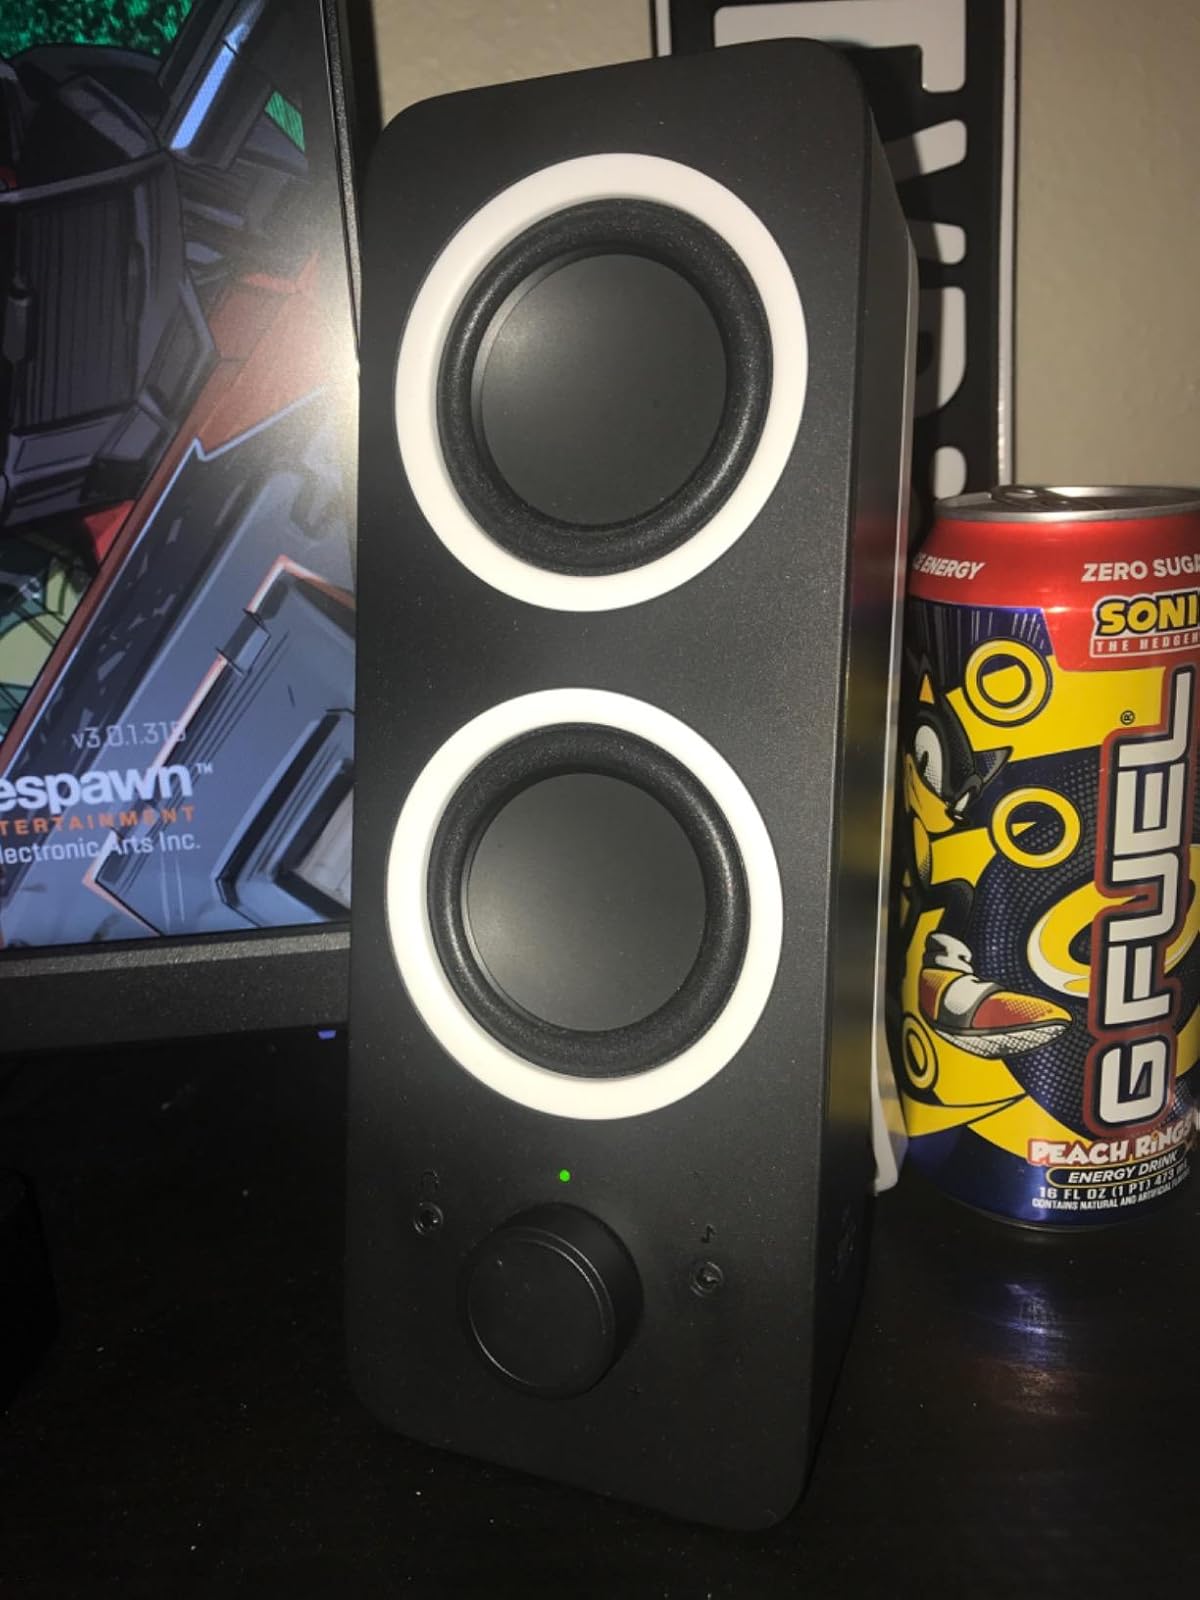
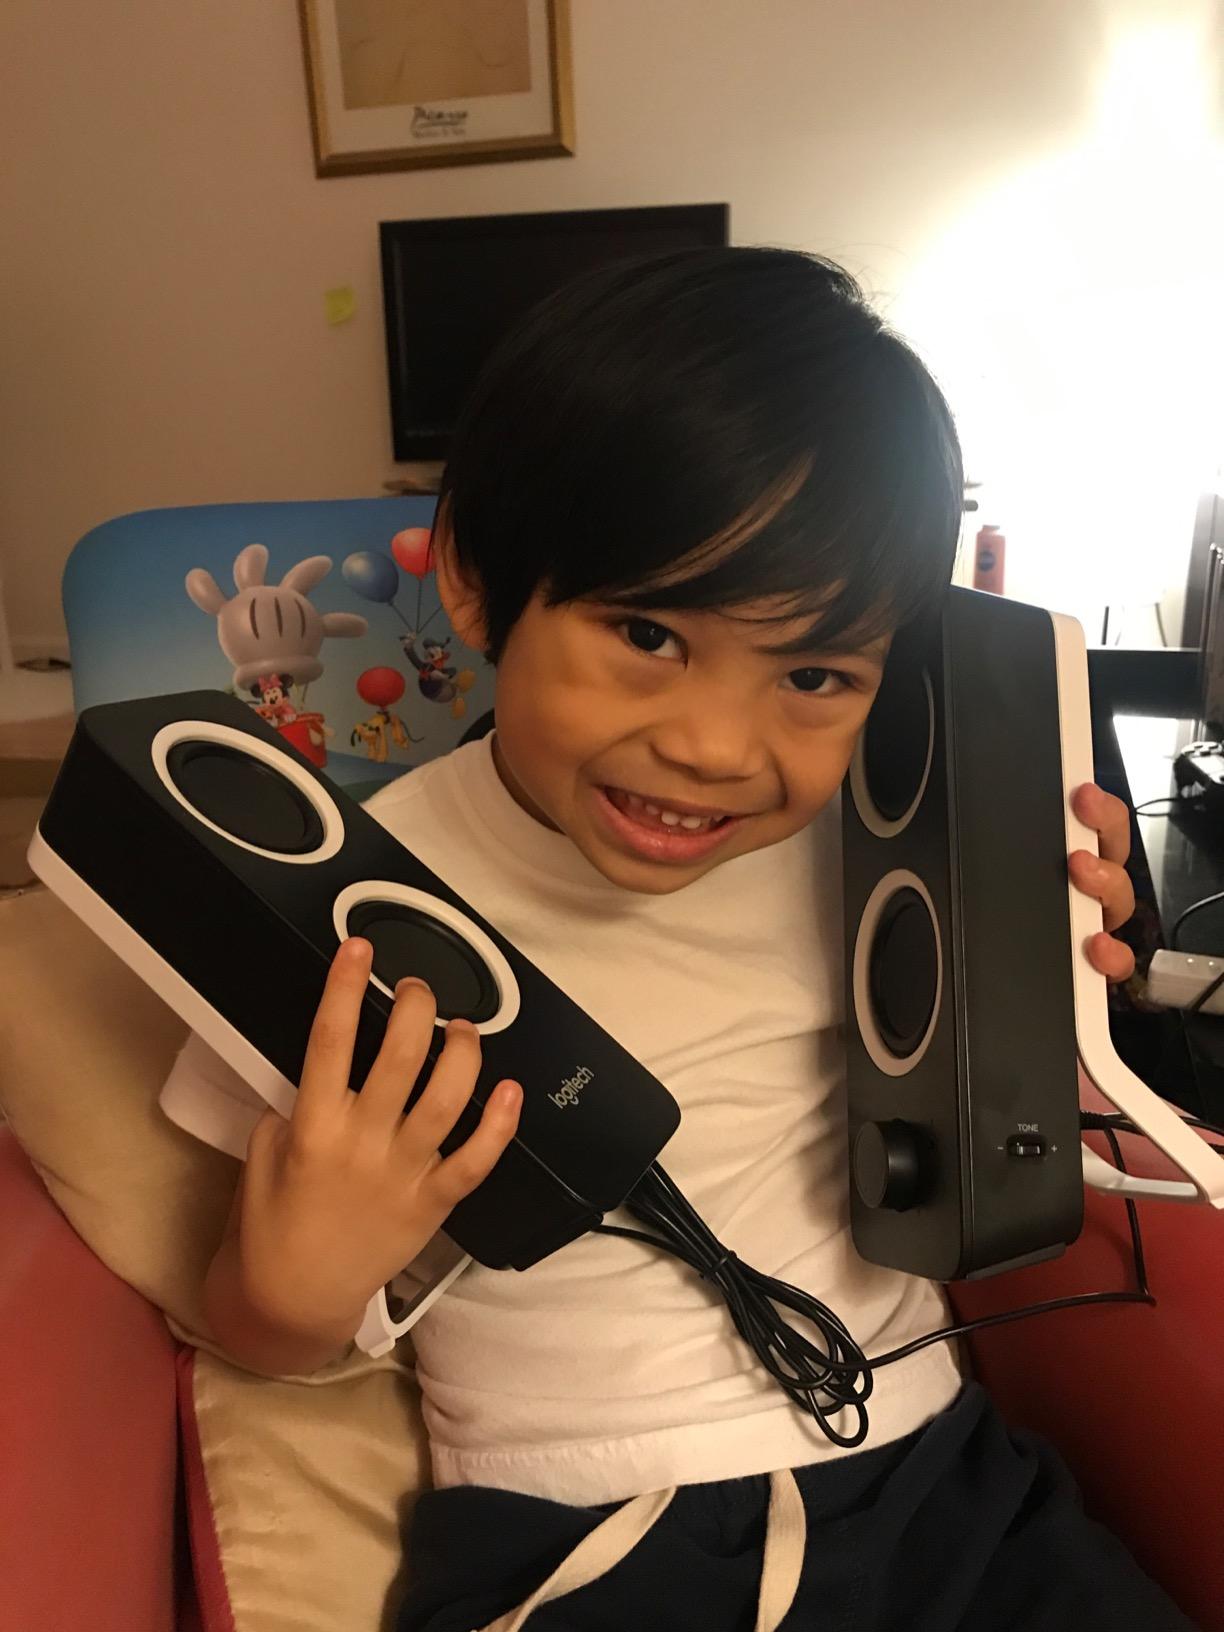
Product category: speaker
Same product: yes